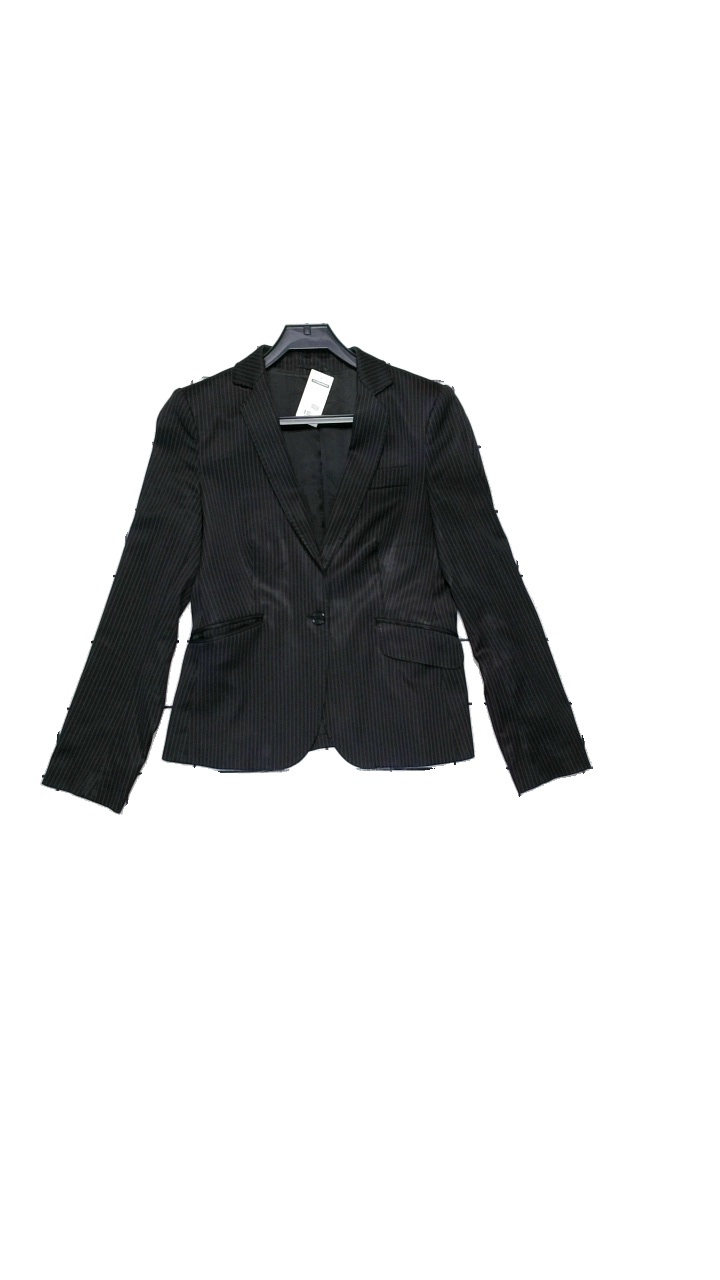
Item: Blazer (Ladies)
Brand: Massimo Dutti
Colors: Black, Multicolor, Purple
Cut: Regular
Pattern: Striped
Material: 73% wool, 25% polyester, 2% elastane
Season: All
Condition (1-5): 4
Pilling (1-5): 5
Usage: Reuse
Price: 250-400